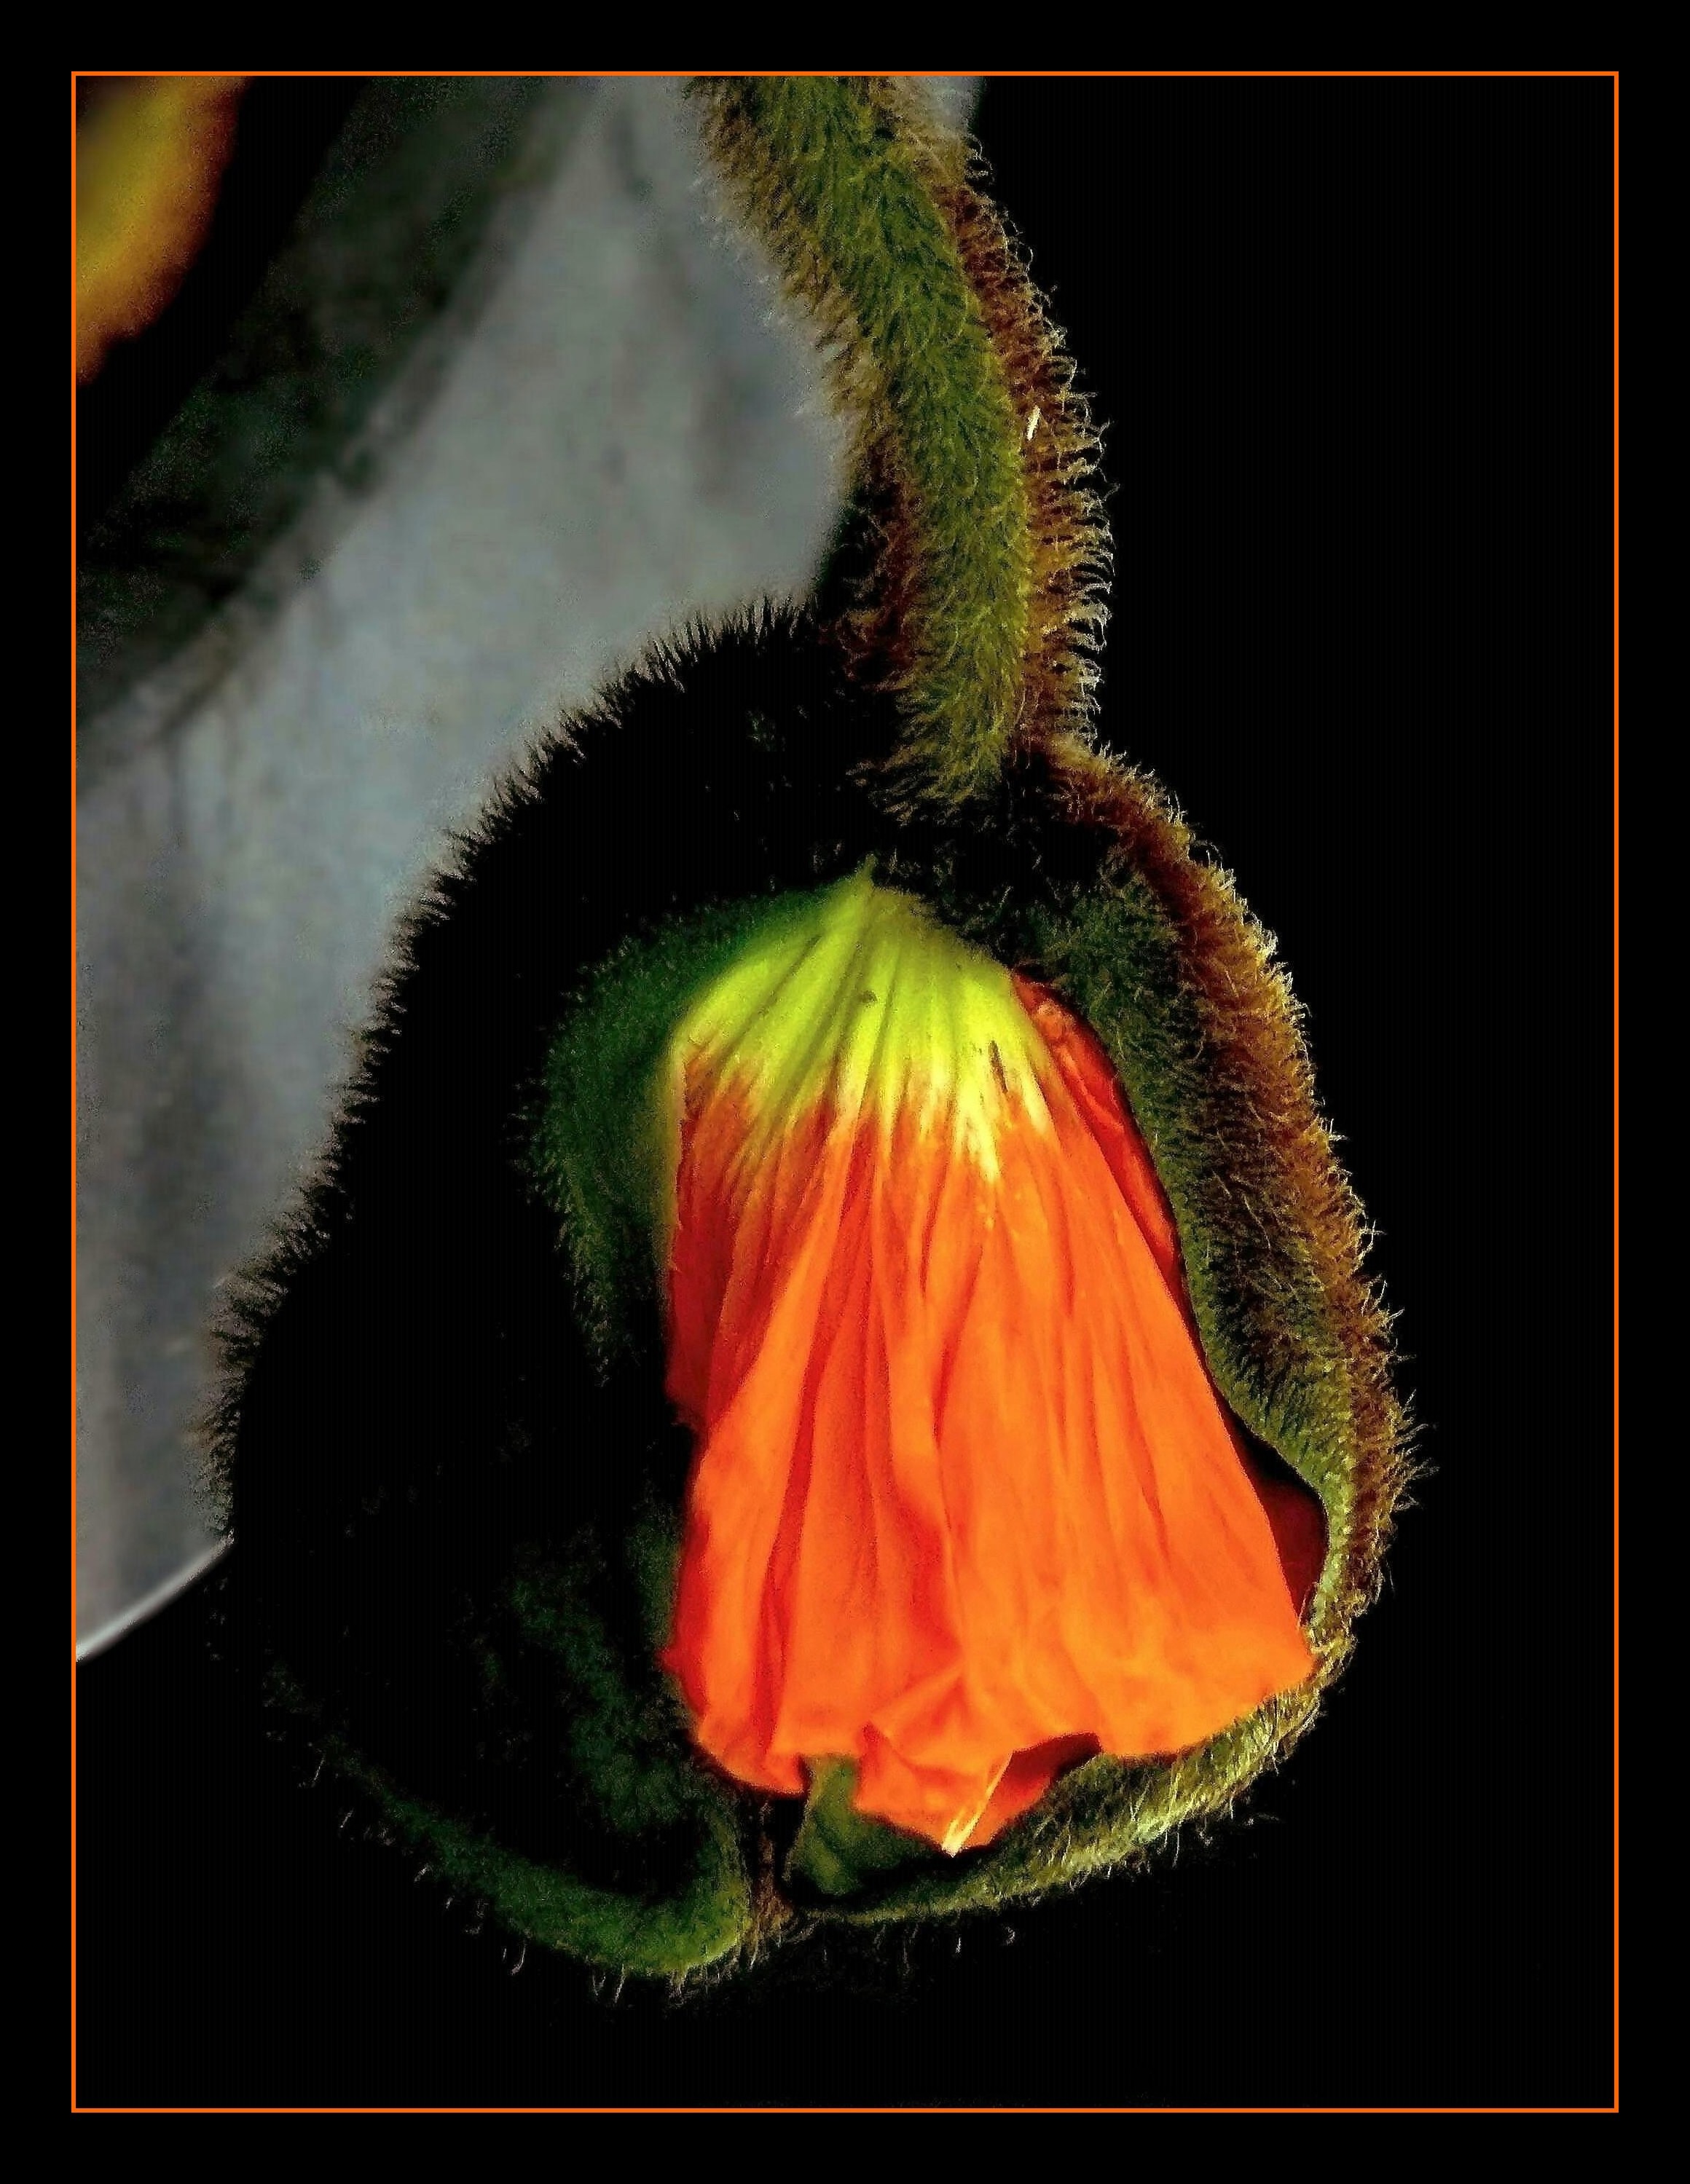
nature, blossom, light, structure, plant, leaf, flower, bloom, orange, green, produce, color, macro, botany, close, flora, flowers, close up, poppy flower, decorative, eye, bright, hairy, hairs, beautiful, organ, poppy, bud, floristry, macro photography, inflorescence, flowering plant, mohngewaechs, stengel, land plant